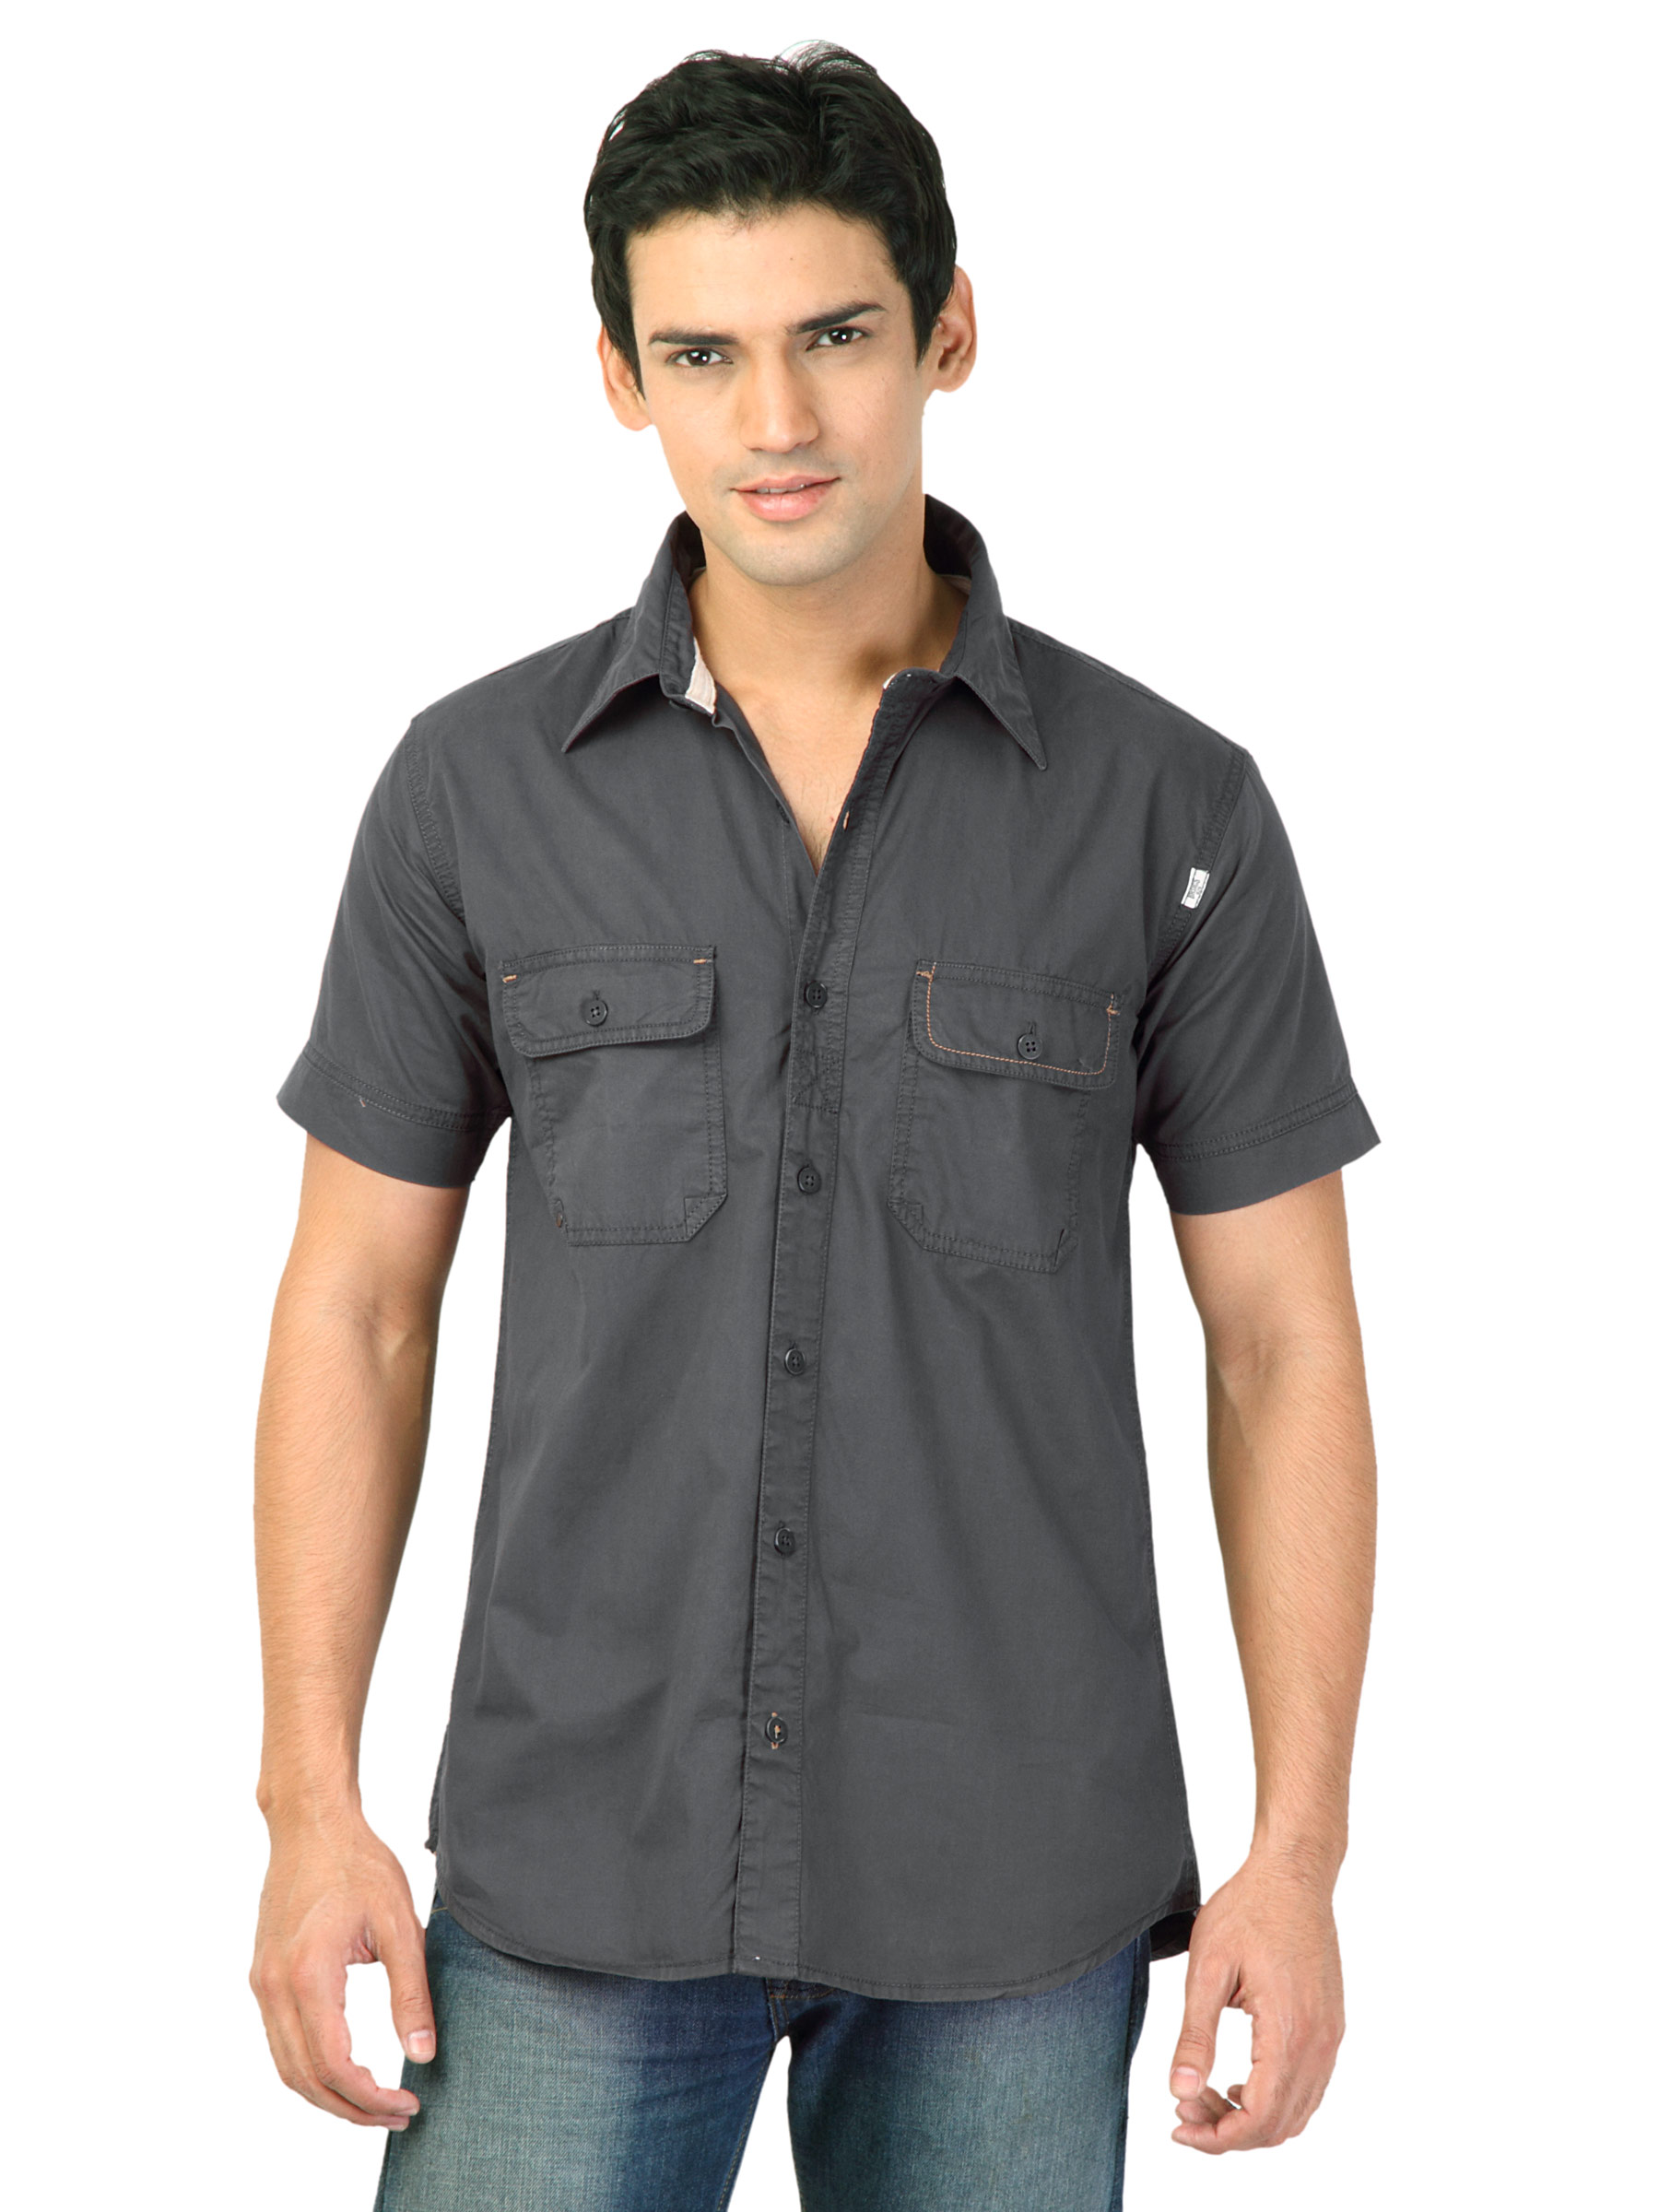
Basics Men Brown Slim Fit Shirt
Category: Apparel / Topwear / Shirts
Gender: Men
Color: Brown
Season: Fall 2011
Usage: Casual